Shakal Sandhya

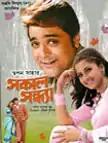
Theatrical release poster

Shakal Sandhya is a 2005 Indian Bengali-language romantic drama film directed by Swapan Saha. It stars Prosenjit Chatterjee and Rachana Banerjee, with music composed by Ashok Bhadra. The film is a remake of the 1998 Tamil film "Unnidathil Ennai Koduthen".